Eiko Segawa

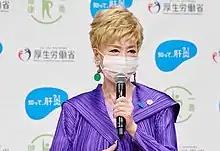
25 July 2022

is a Japanese female enka singer. She is affiliated with the talent agency NoReason Inc.